Horse Artillery of the Imperial Guard

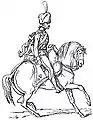
Guard mounted artilleryman in full regalia, drawing by Adolphe de Chesnel.

The Regime of the Horse Artillery of the Imperial Guard was created by imperial decree on 15 April 1806. It was organized into three squadrons, two of veterans and one of velites, each divided into two companies of 60 men, for a theoretical total of 360 artillerymen. The Guard's horse artillery underwent numerous changes, including the reduction of each company to 80 men, and was reshuffled several times, notably in 1808 when the 3rd squadron of velites was incorporated into the newly-created Guard foot artillery regiment, reducing the strength to 320 artillerymen.